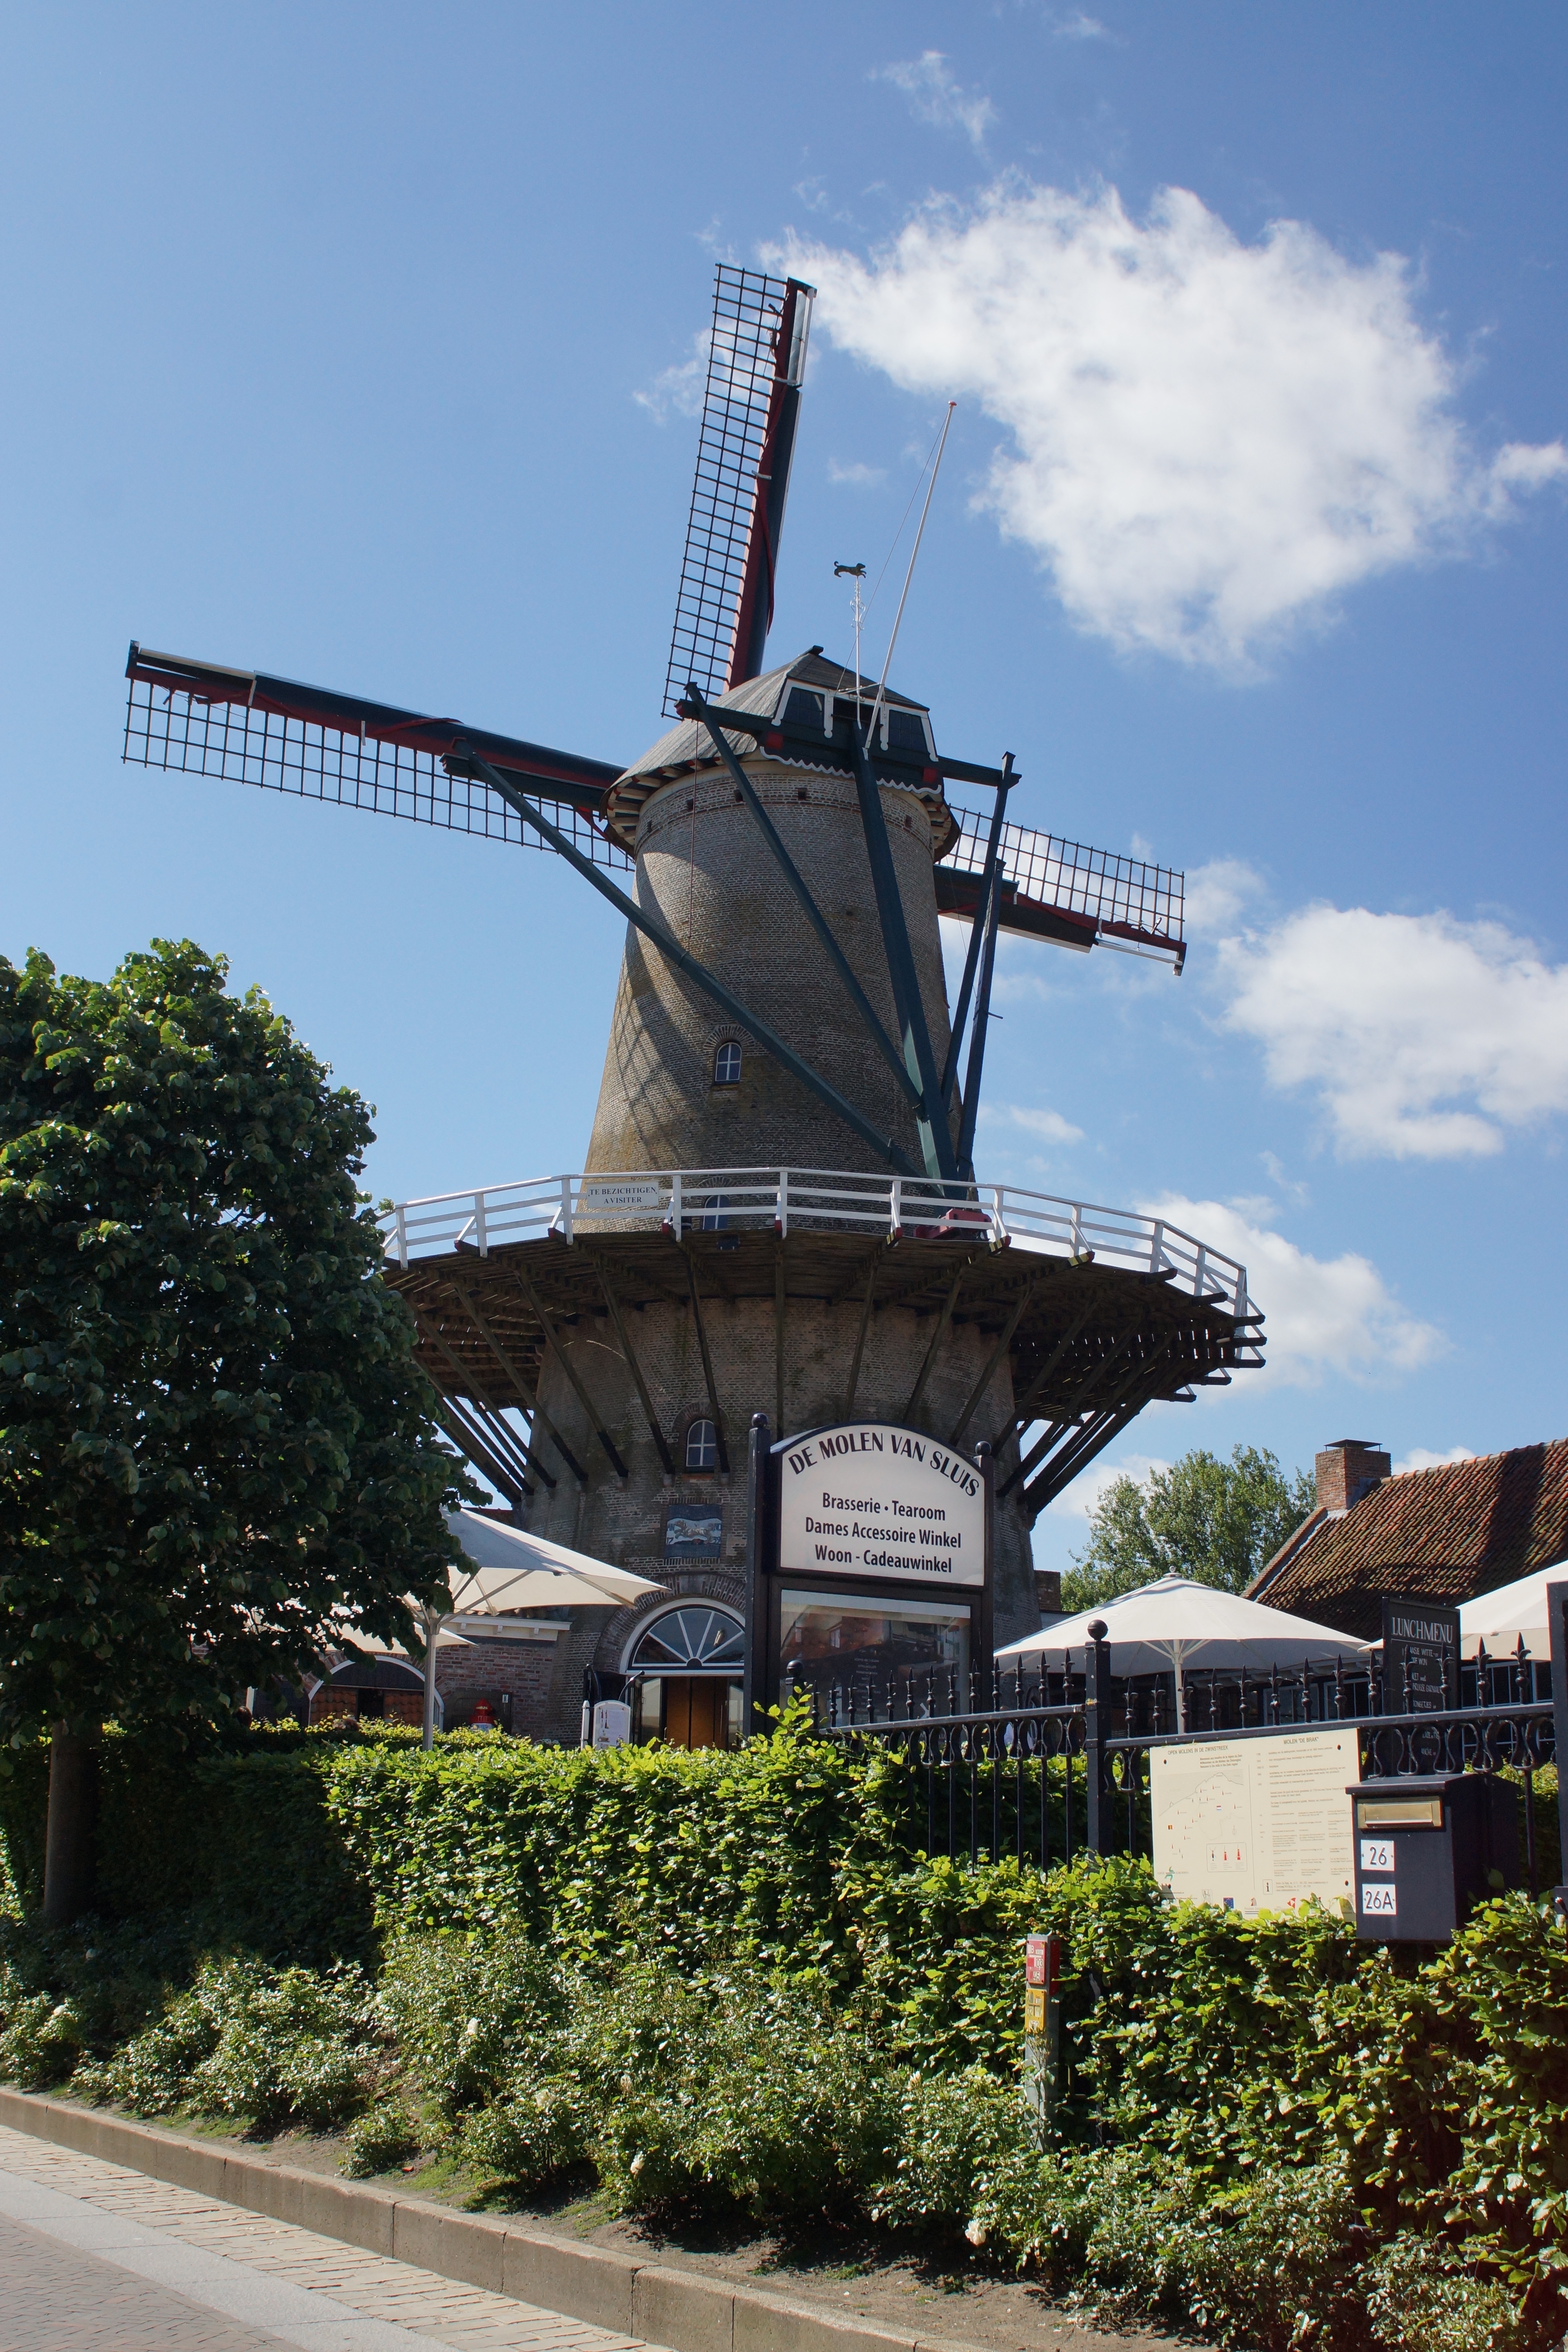
nature, windmill, building, tower, mill, zealand